Apurva Kasaravalli

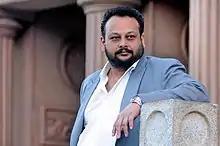
Kasaravalli in 2012

Apurva Kasaravalli or Apoorva Kasaravalli is an Indian businessman, actor and filmmaker known for his work in Kannada cinema.